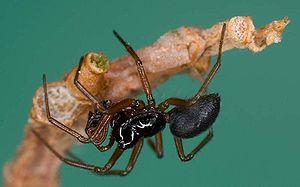
Erigone est un genre d'araignées aranéomorphes de la famille des Linyphiidae.
Les Erigoninae Emerton, 1882, sont une sous-famille d'araignées aranéomorphes de la famille des Linyphiidae. Il s'agit d'un taxon très diversifié, comprenant plus de 2000 espèces dans le monde. Le genre Erigone est le plus répandu.